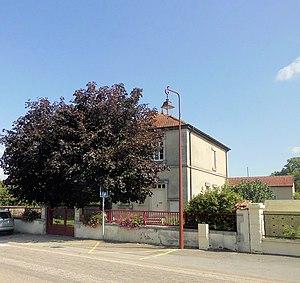
La mairie-école de Balléville
Balléville est une commune française située dans le département des Vosges en région Grand Est.